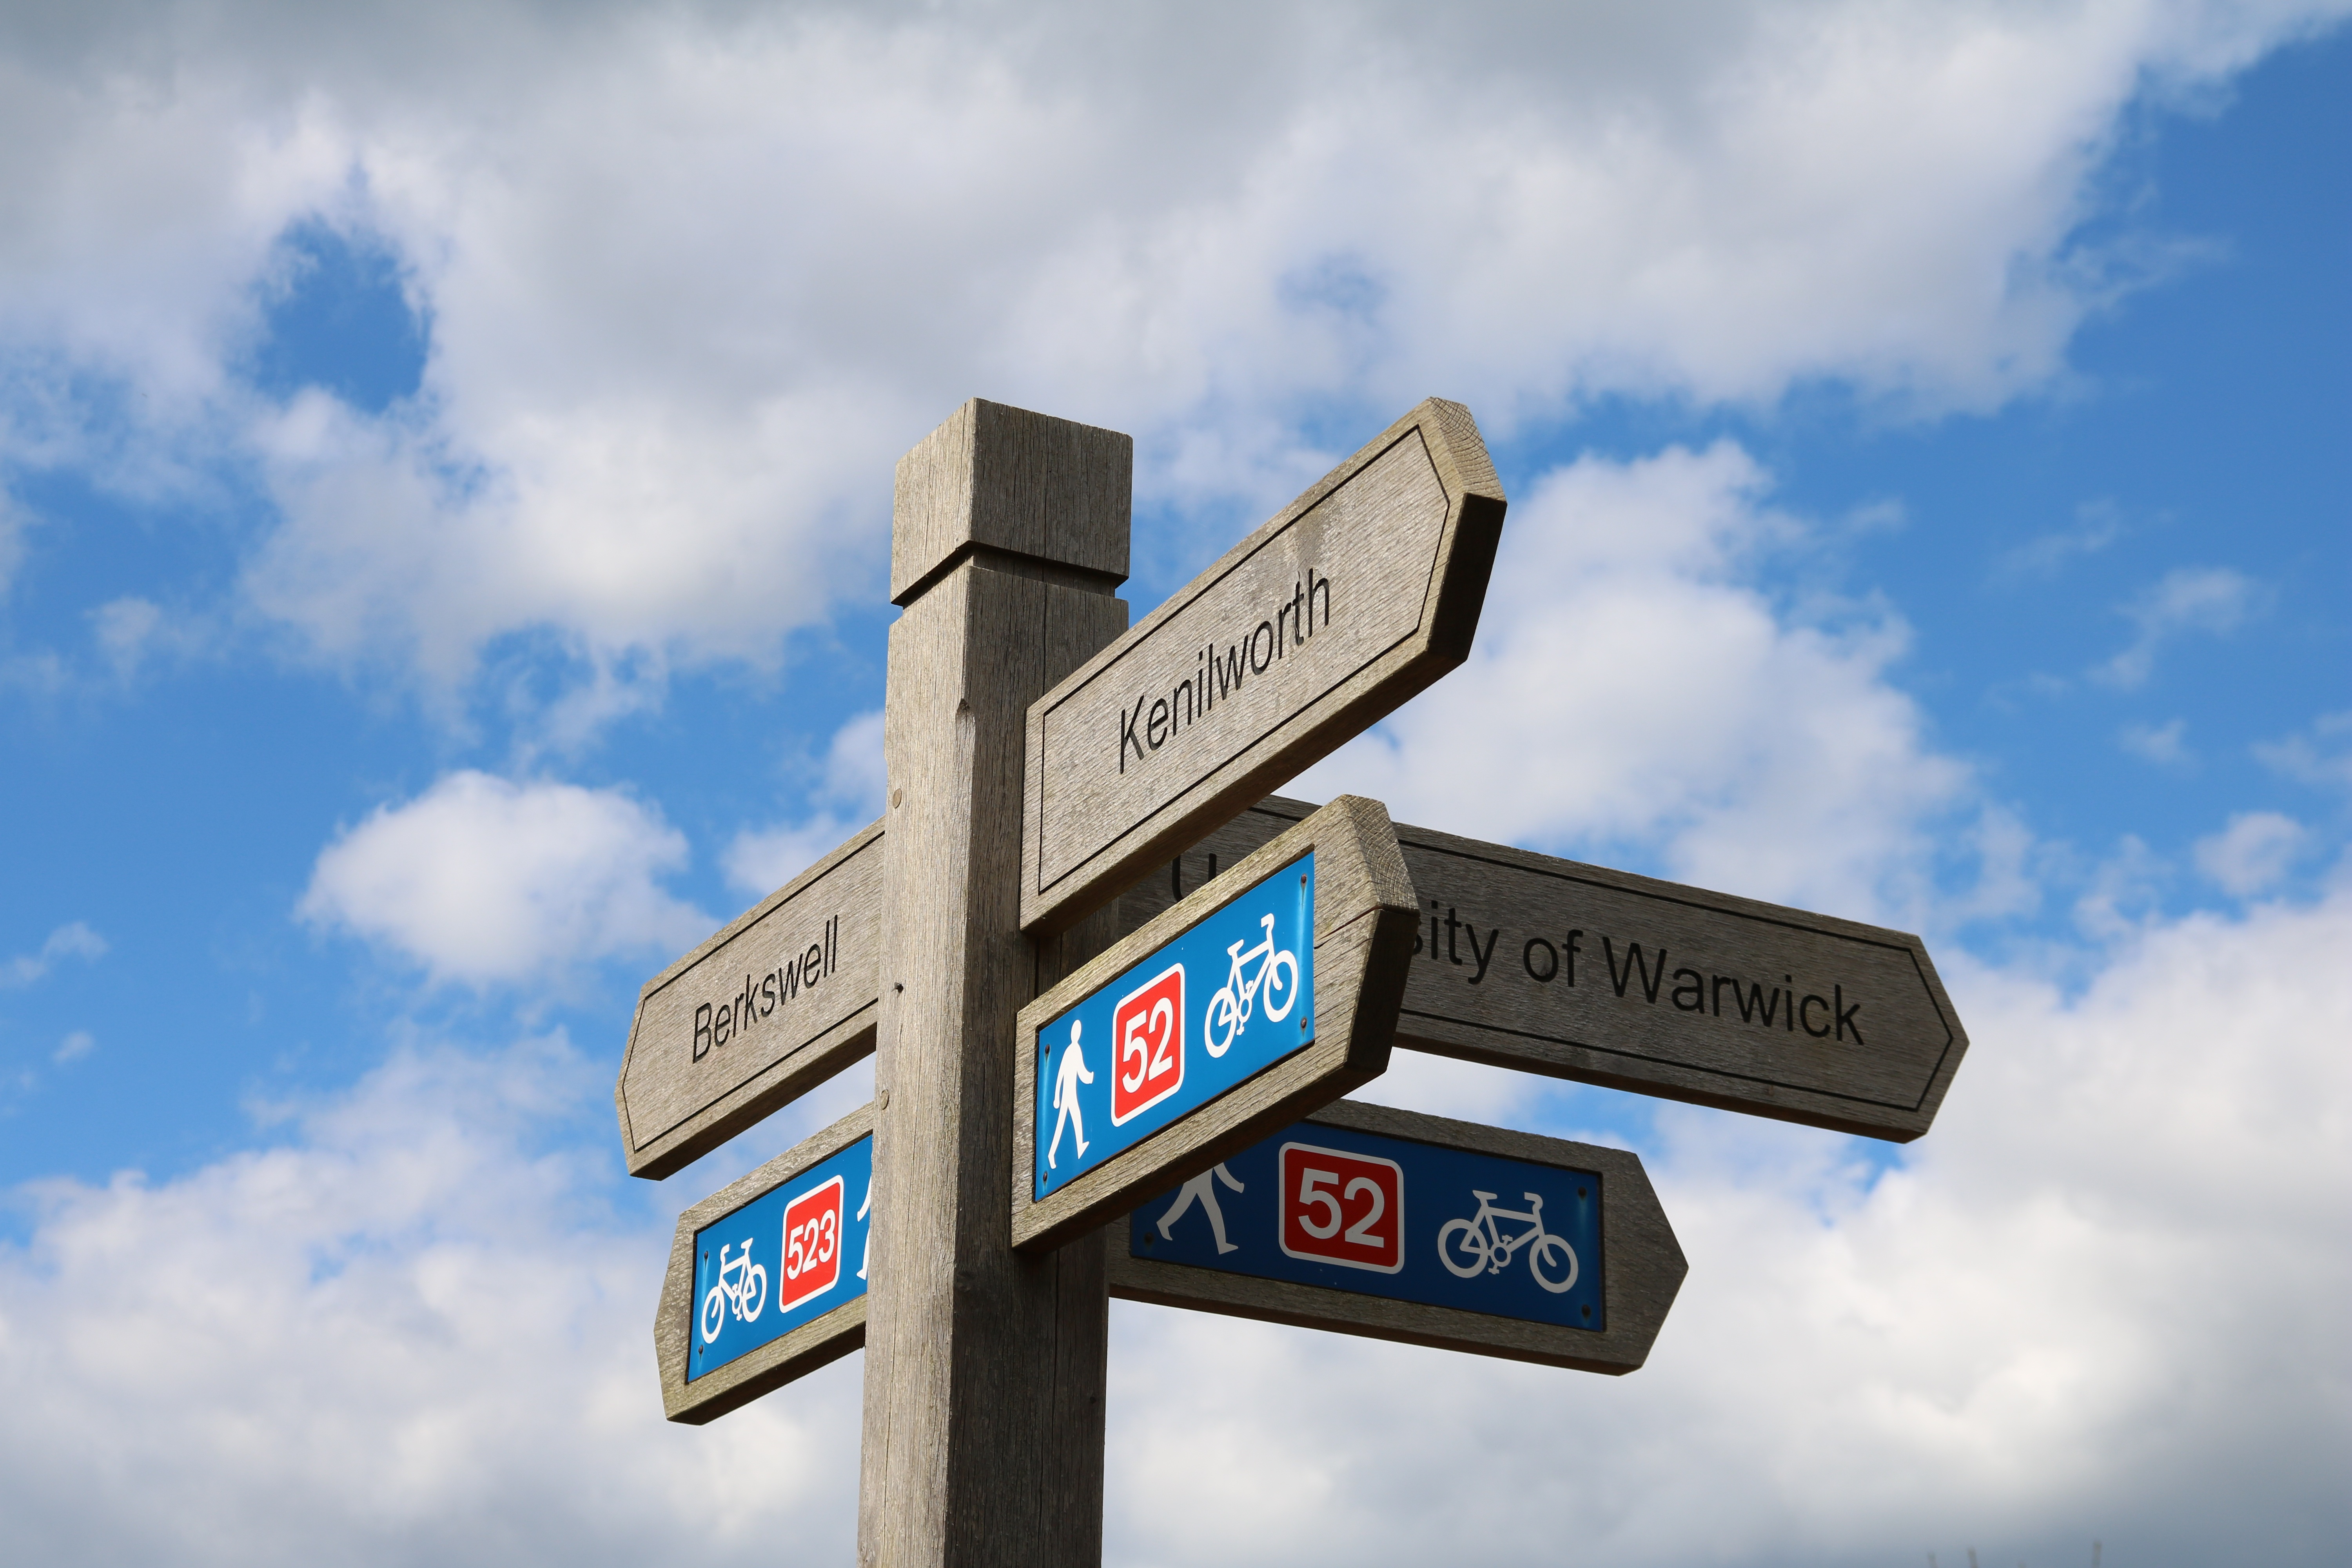
path, post, sky, advertising, sign, direction, blue, street sign, signage, clouds, signpost, way, information, guide, traffic sign, guidepost, sign post